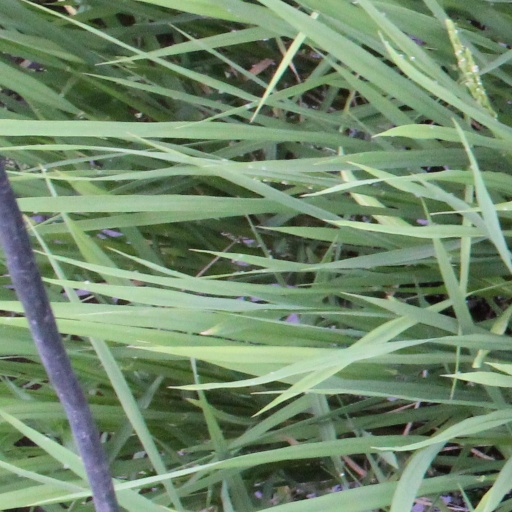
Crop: rice